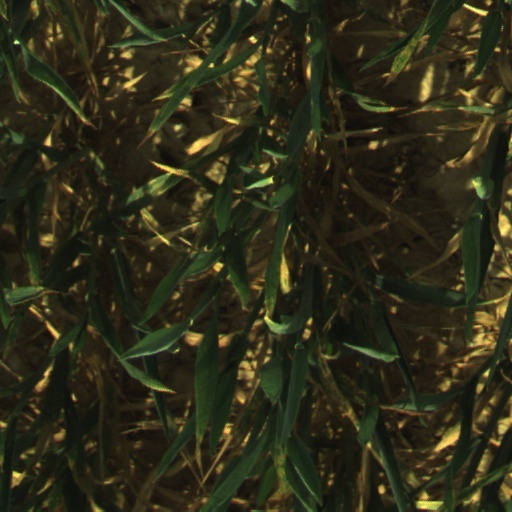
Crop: wheat